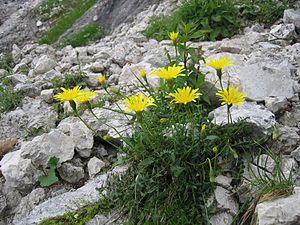
Le Liondent hispide est une plante herbacée de la famille des Astéracées et du genre Leontodon.
Leontodon est un genre de plantes herbacées de la famille des Astéracées.
Cette liste de Tracheophyta de Bosnie-Herzégovine, ainsi que d’espèces introduites est un aperçu incomplet d’espèces de mousses, de fougères, de gymnospermes et d’angiospermes citées dans la littérature disponible en langues bosniaque, croate, serbe et serbo-croate. Cet aperçu n’inclue pas des espèces cultivées ni celles occasionnellement introduites.